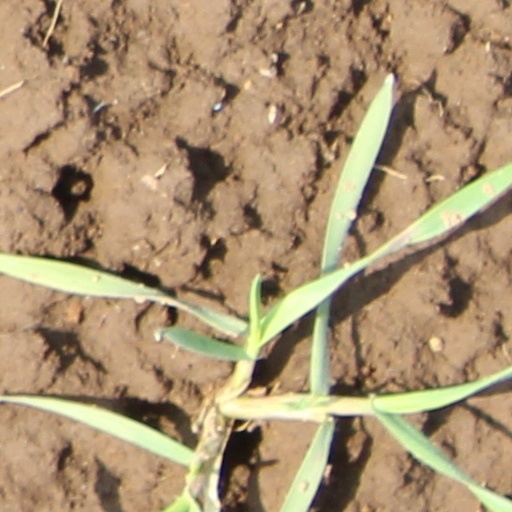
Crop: wheat